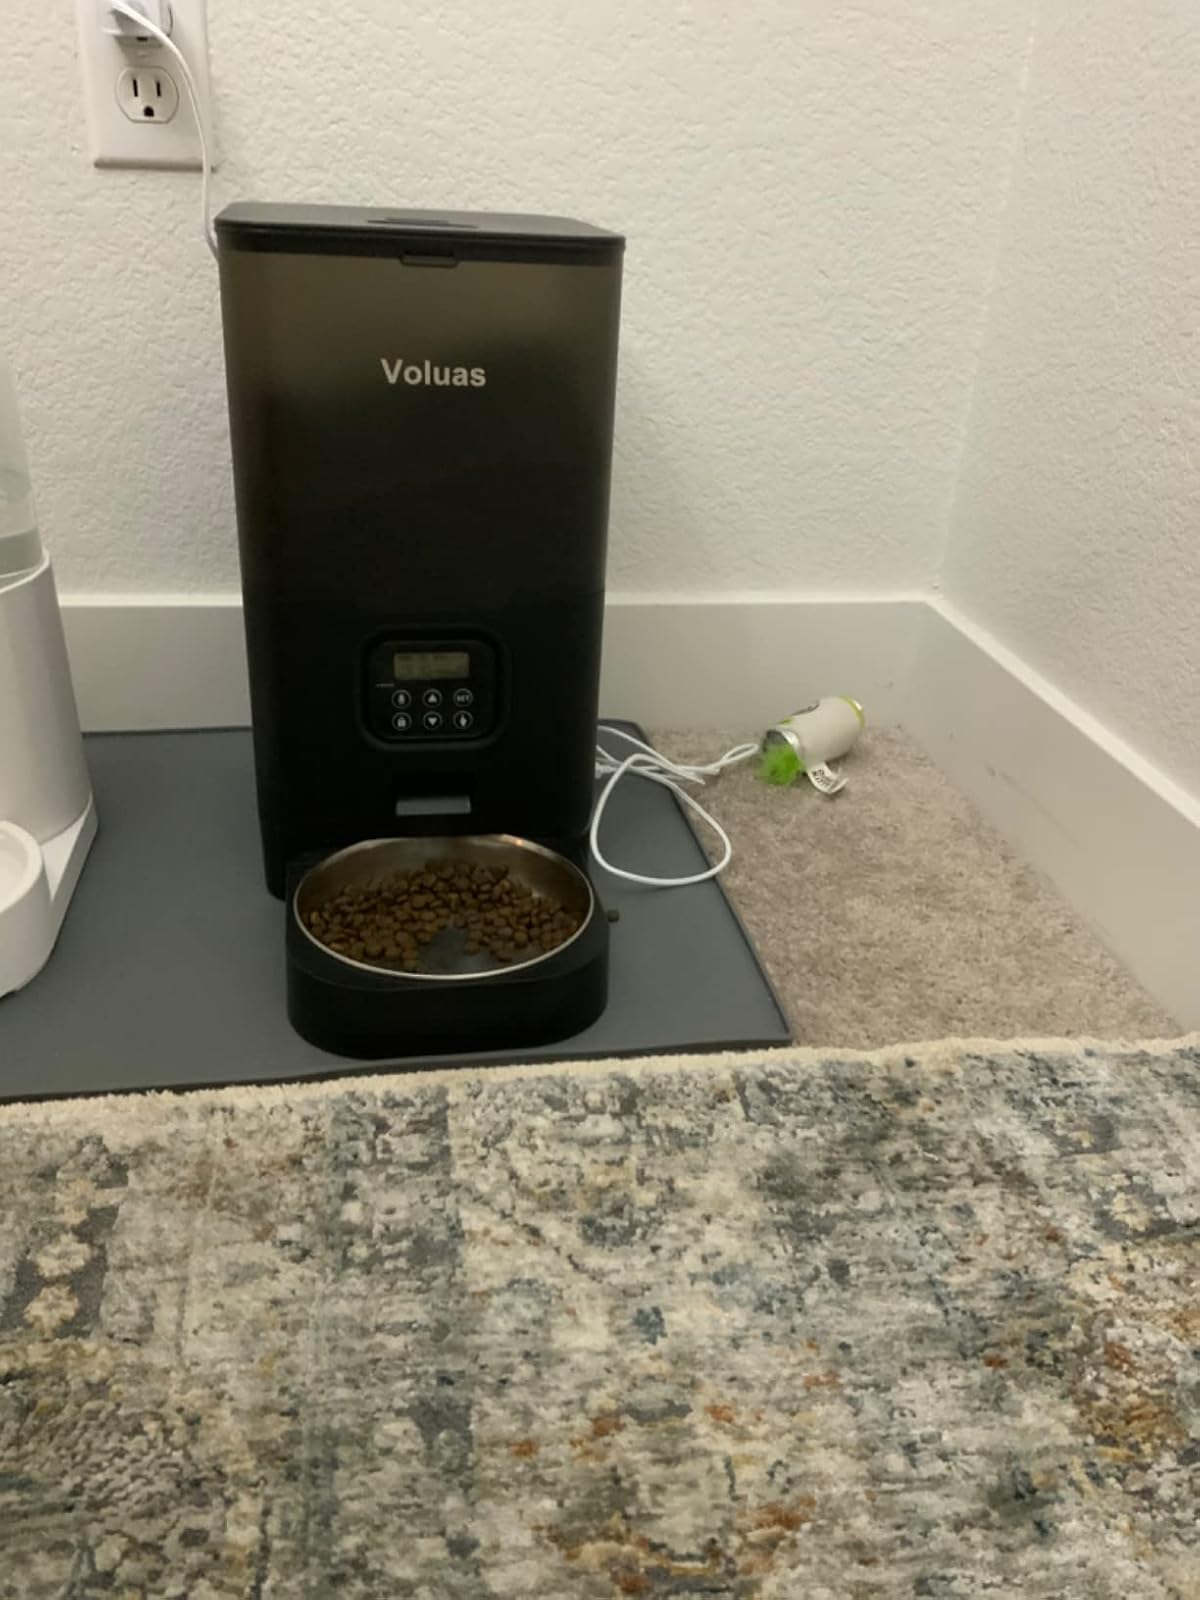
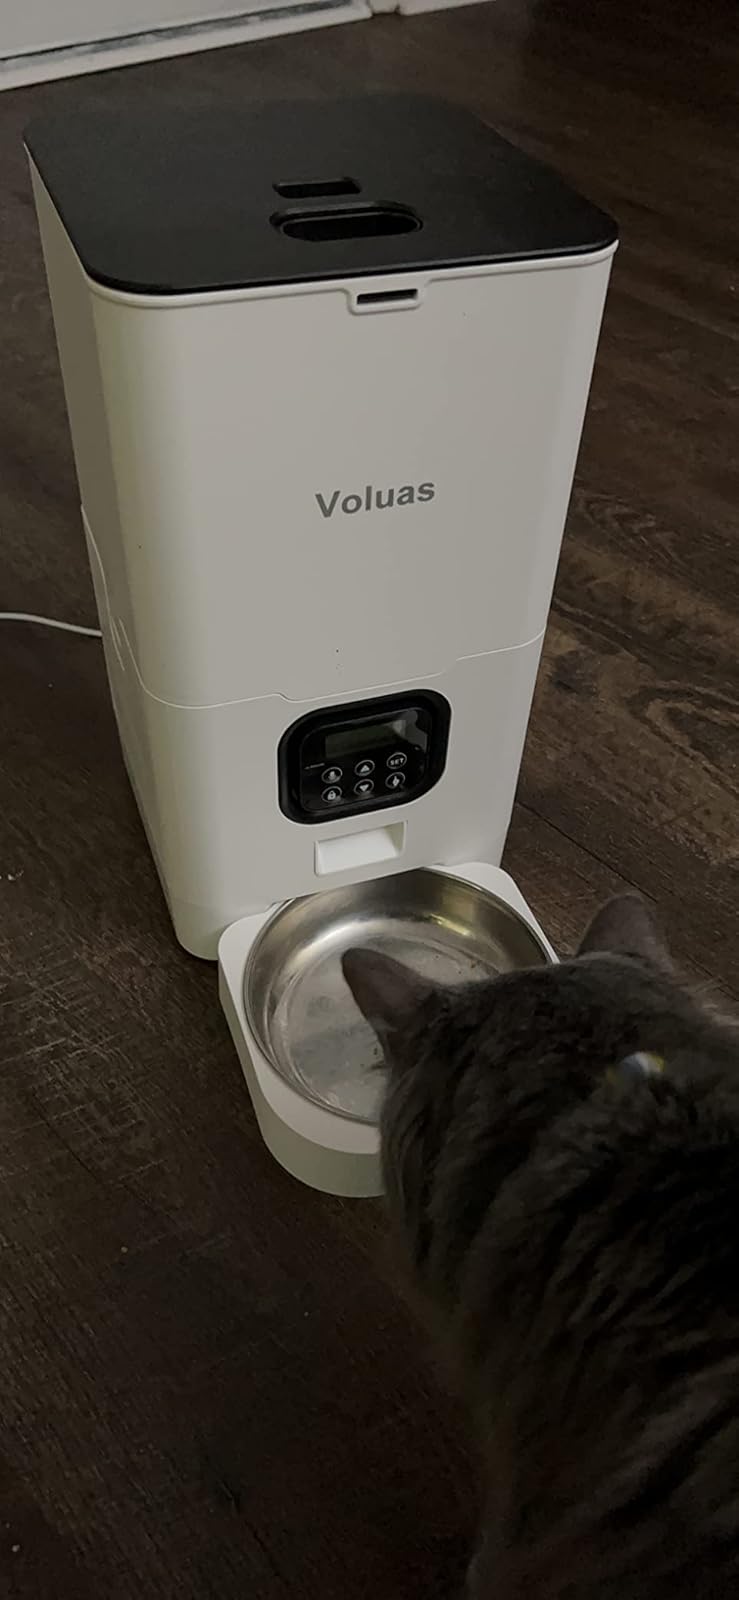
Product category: items_feeder
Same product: no